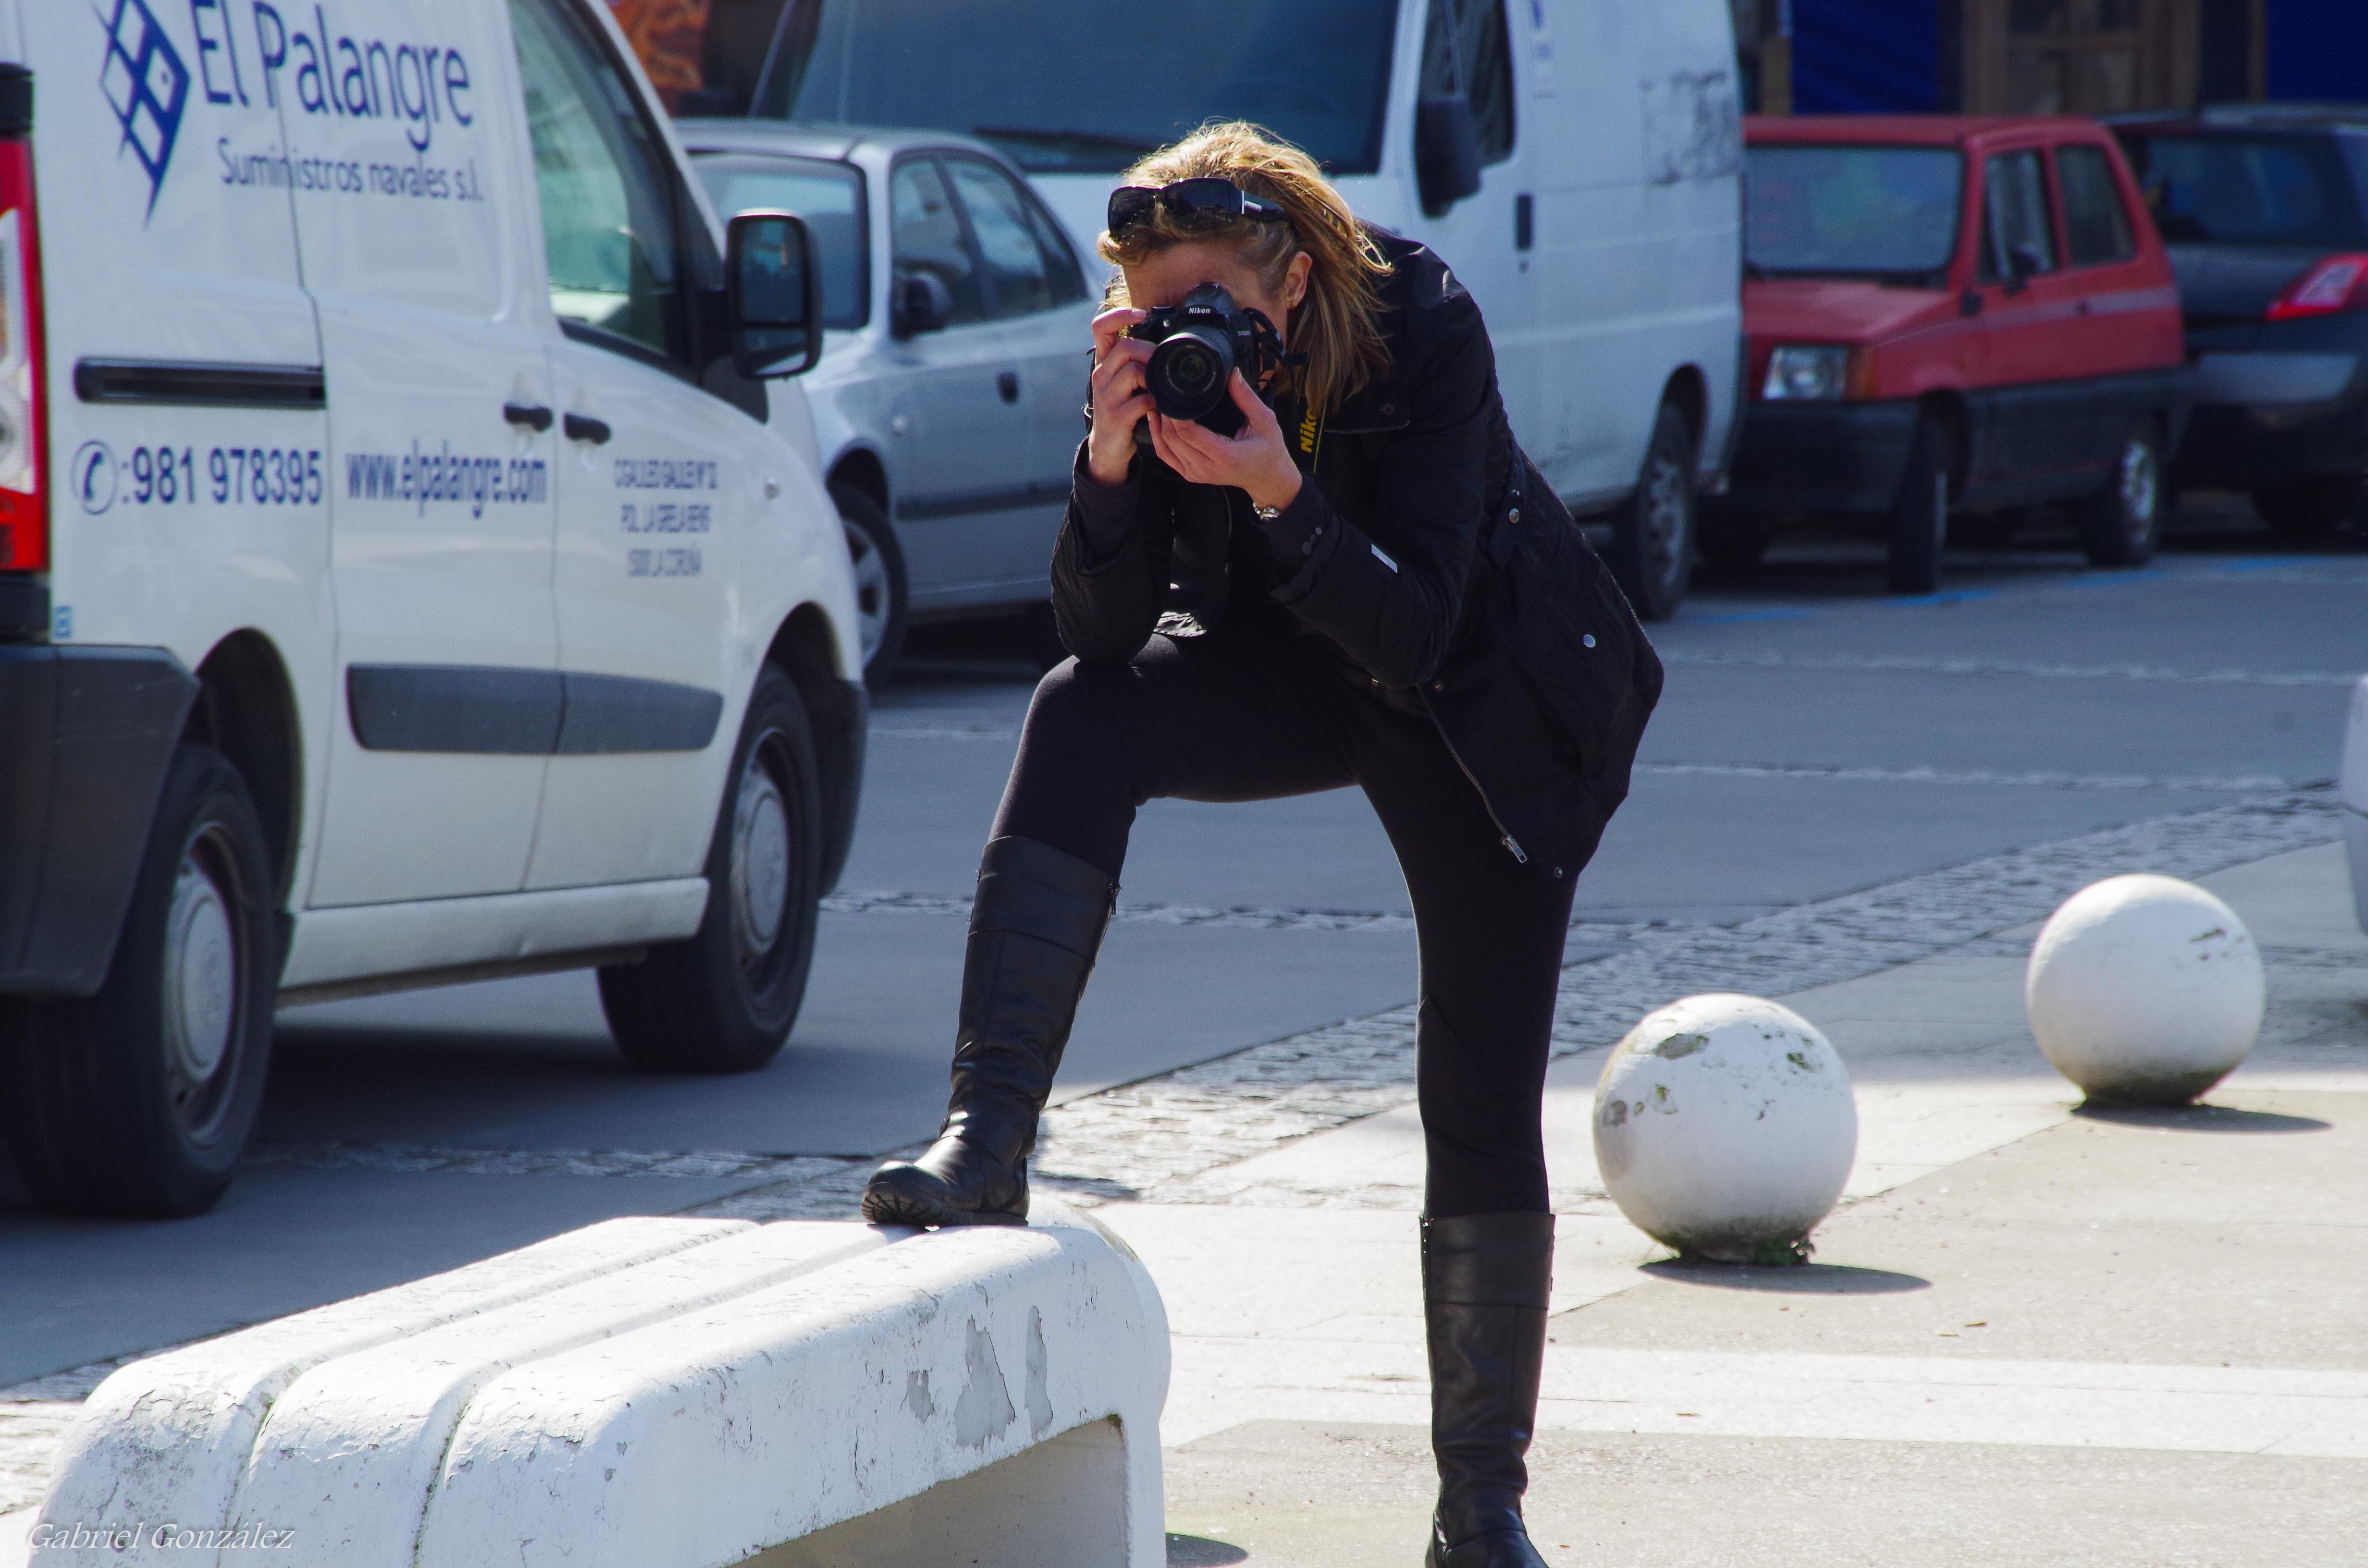
pedestrian, person, vehicle, police, xovesphoto, gphoto, luarcaprincipadodeasturiasespa a